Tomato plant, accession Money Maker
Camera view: tilt-top (135 deg); turntable rotation: 0 degrees
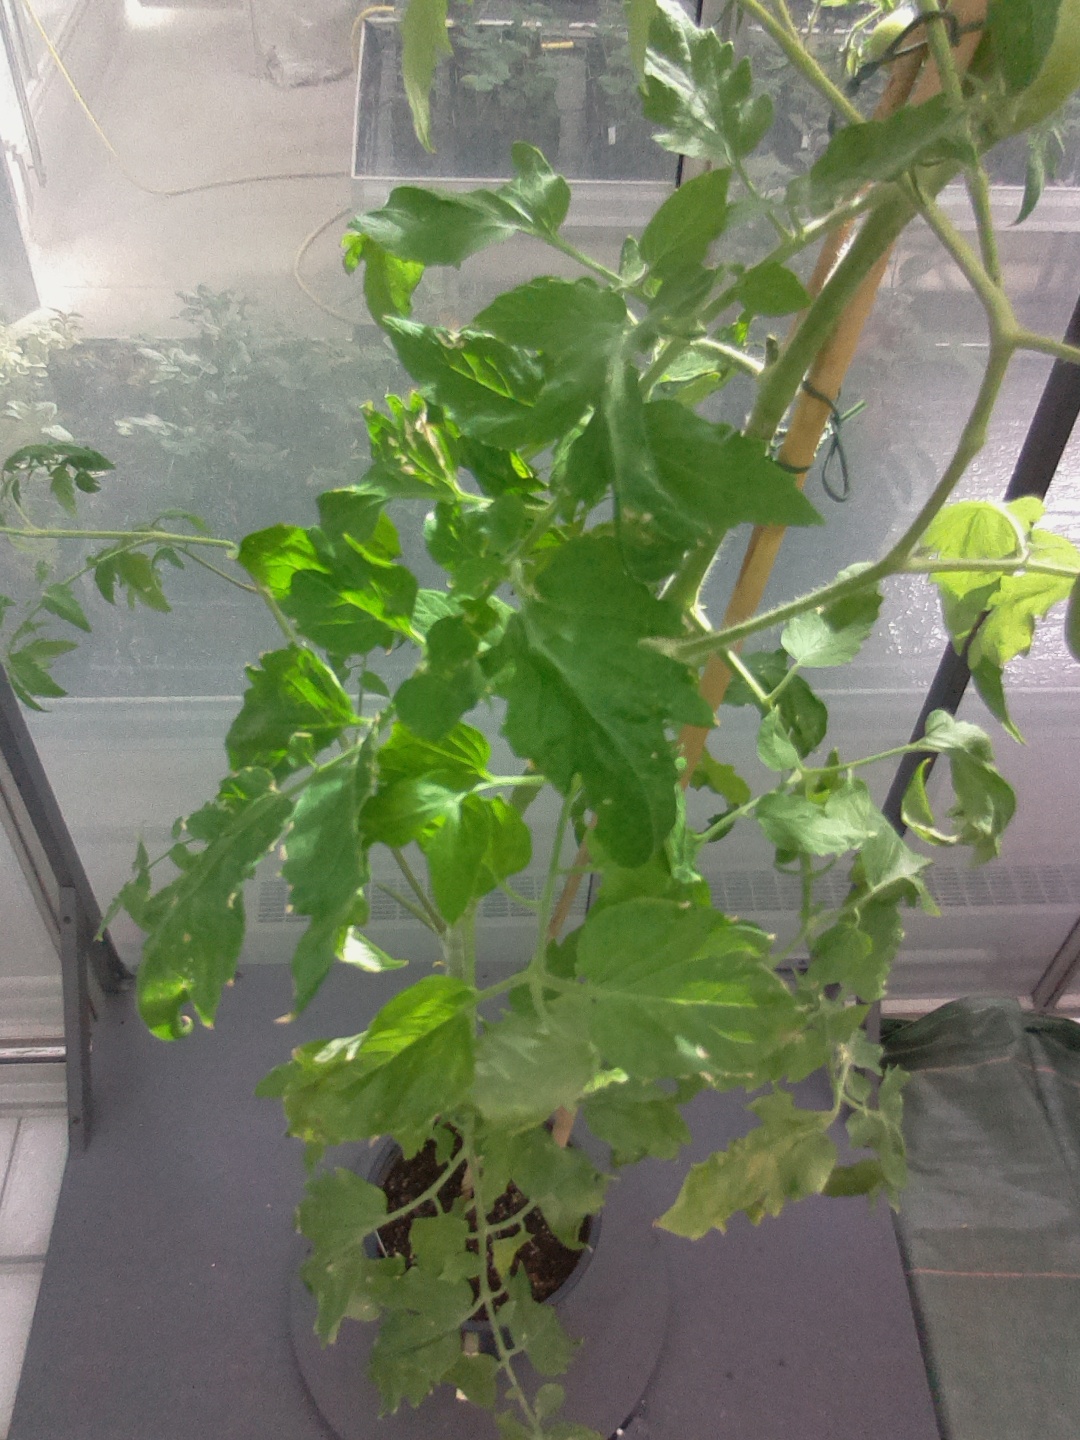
BBCH growth stage 83: 30%-40% of fruits show typical fully ripe color